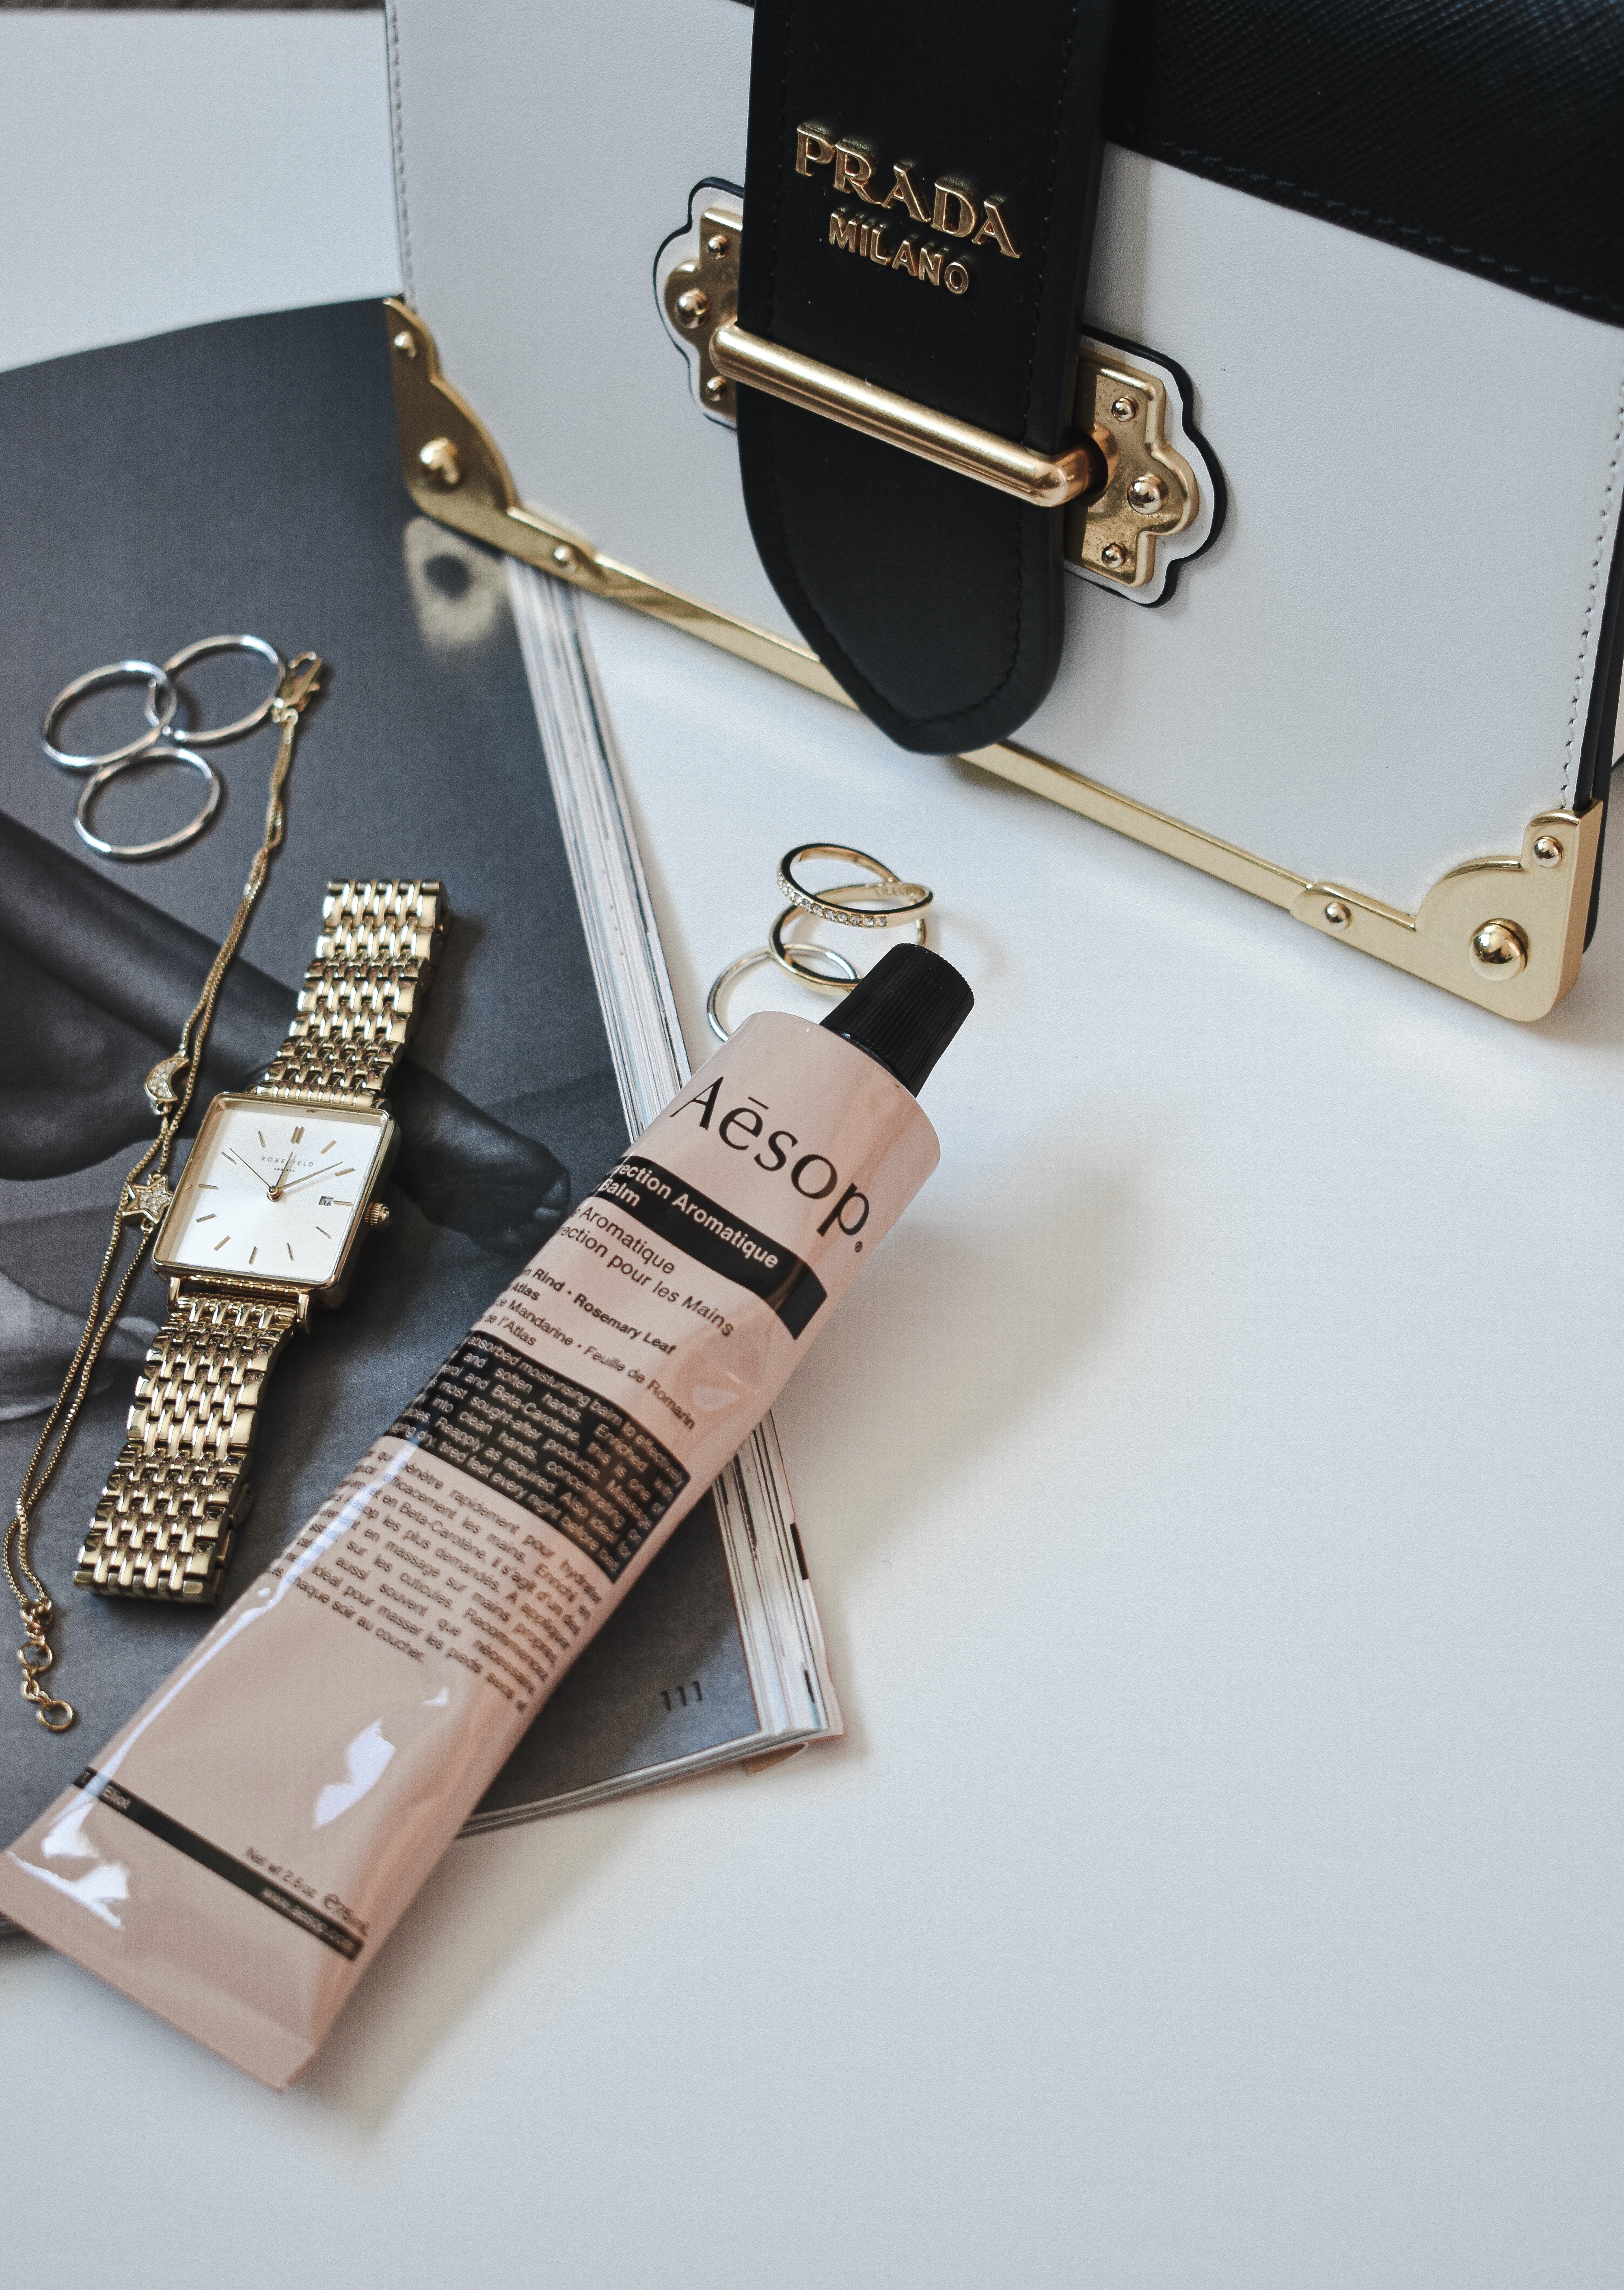
fashion, hand, liquid, fluid, cosmetics, Material property, font, Tints and shades, rectangle, eyewear, bottle, pen, paper, fashion accessory, metal, jewellery, brand, art, paper product, personal care, fashion design, glass bottle, electric blue, strap, box, perfume, office supplies, label, stationery, Everyday carry